Devi (2020 film)

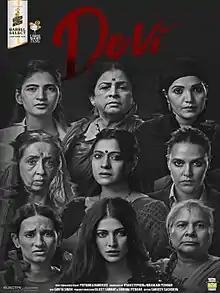
Digital release poster

Devi, is an Indian Hindi-language suspense drama short film directed by first-time director Priyanka Banerjee and produced by Niranjan Iyengar and Ryan Ivan Stephen, whose production company operates as Electric Apples Entertainment. Featuring Kajol and Shruti Haasan in their first digital project, Devi depicts nine women from distinct stratas of society forced into a sisterhood due to circumstance in which they are compelled to share their stories of abuse. The film also stars Neha Dhupia, Neena Kulkarni, Mukta Barve, Shivani Raghuvanshi, Yashaswini Dayama, Sandhya Mhatre and Rama Joshi.